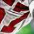
Number: 7